Arapaho

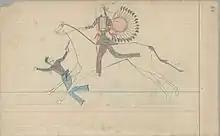
Ledger drawing of an Arapaho warrior riding down a U.S. soldier (1880)

The Great Sioux War of 1876–77, also known as the Black Hills War or Great Cheyenne War, was a major conflict that was fought between the Lakota Sioux, Cheyenne, and Arapaho alliance and the US Army. The war was started after miners and settlers traveled into the Black Hills area and found gold, resulting in increased numbers of non-Indians illegally entering designated Indian lands. A large part of Cheyenne and Arapaho territory and most of Sioux territory known as the Great Sioux Reservation was guaranteed legally to the tribes by the Treaty of Fort Laramie after they defeated the US during Red Cloud's War in 1868. The Black Hills in particular are viewed as sacred to the Lakota and Dakota peoples, and the presence of settlers illegally occupying the area caused great unrest within the tribes. Instead of evicting the settlers, the US Army broke the treaty and invaded Sioux, Cheyenne, and Arapaho territory in order to protect American settlers and put the allied tribes on smaller reservations or wiped them out.